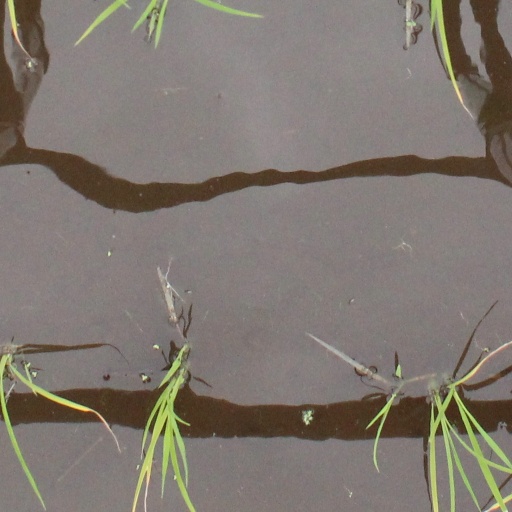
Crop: rice